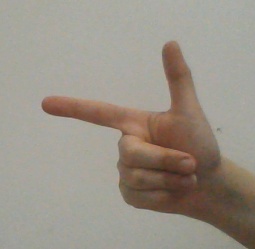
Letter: yaa